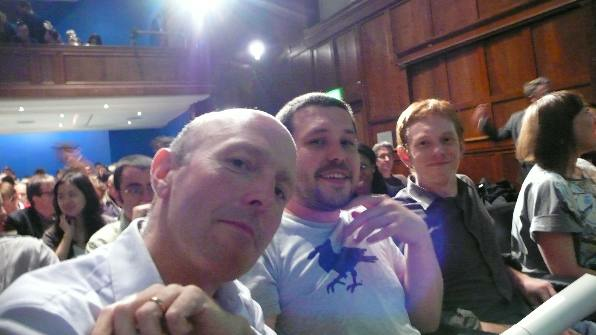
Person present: Yes